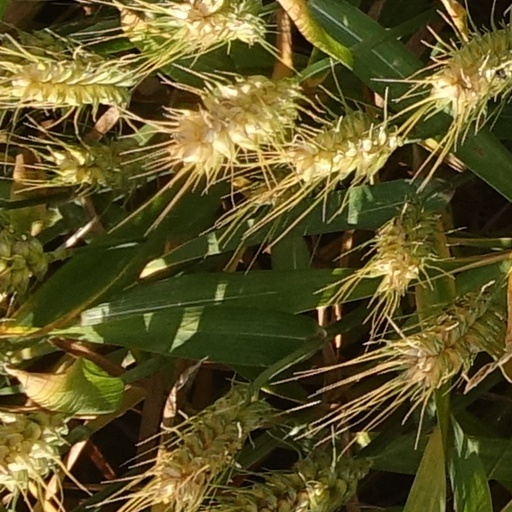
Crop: wheat